Trinny Woodall

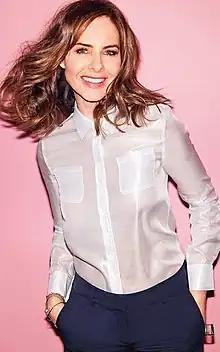

Sarah-Jane Duncanson "Trinny" Woodall (born 8 February 1964) is a British beauty entrepreneur, businesswoman, and the founder of cosmetics brand Trinny London.